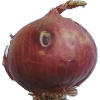
Label: Onion Red 1